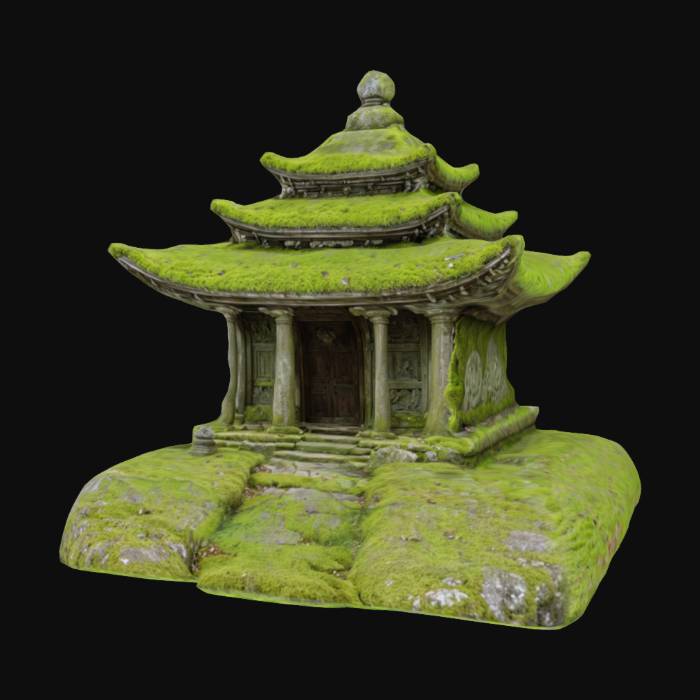
미적 점수 (1~10점): 7